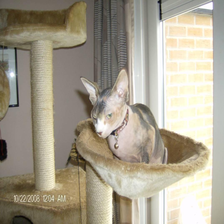
Species: cat
Breed: Sphynx